Phantom Rancher

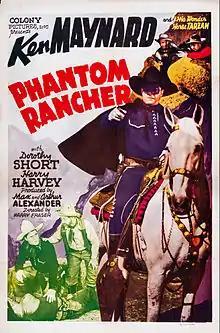
Theatrical release poster

Phantom Rancher is a 1940 American Western film directed by Harry L. Fraser and starring Ken Maynard.